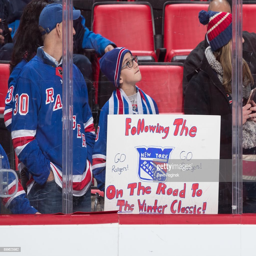
a fan holds a sign during warm - ups prior to a game .